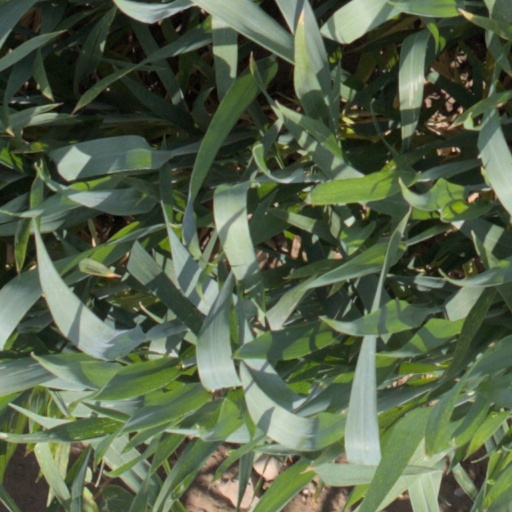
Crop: wheat